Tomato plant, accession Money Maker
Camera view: vertical (180 deg); turntable rotation: 120 degrees
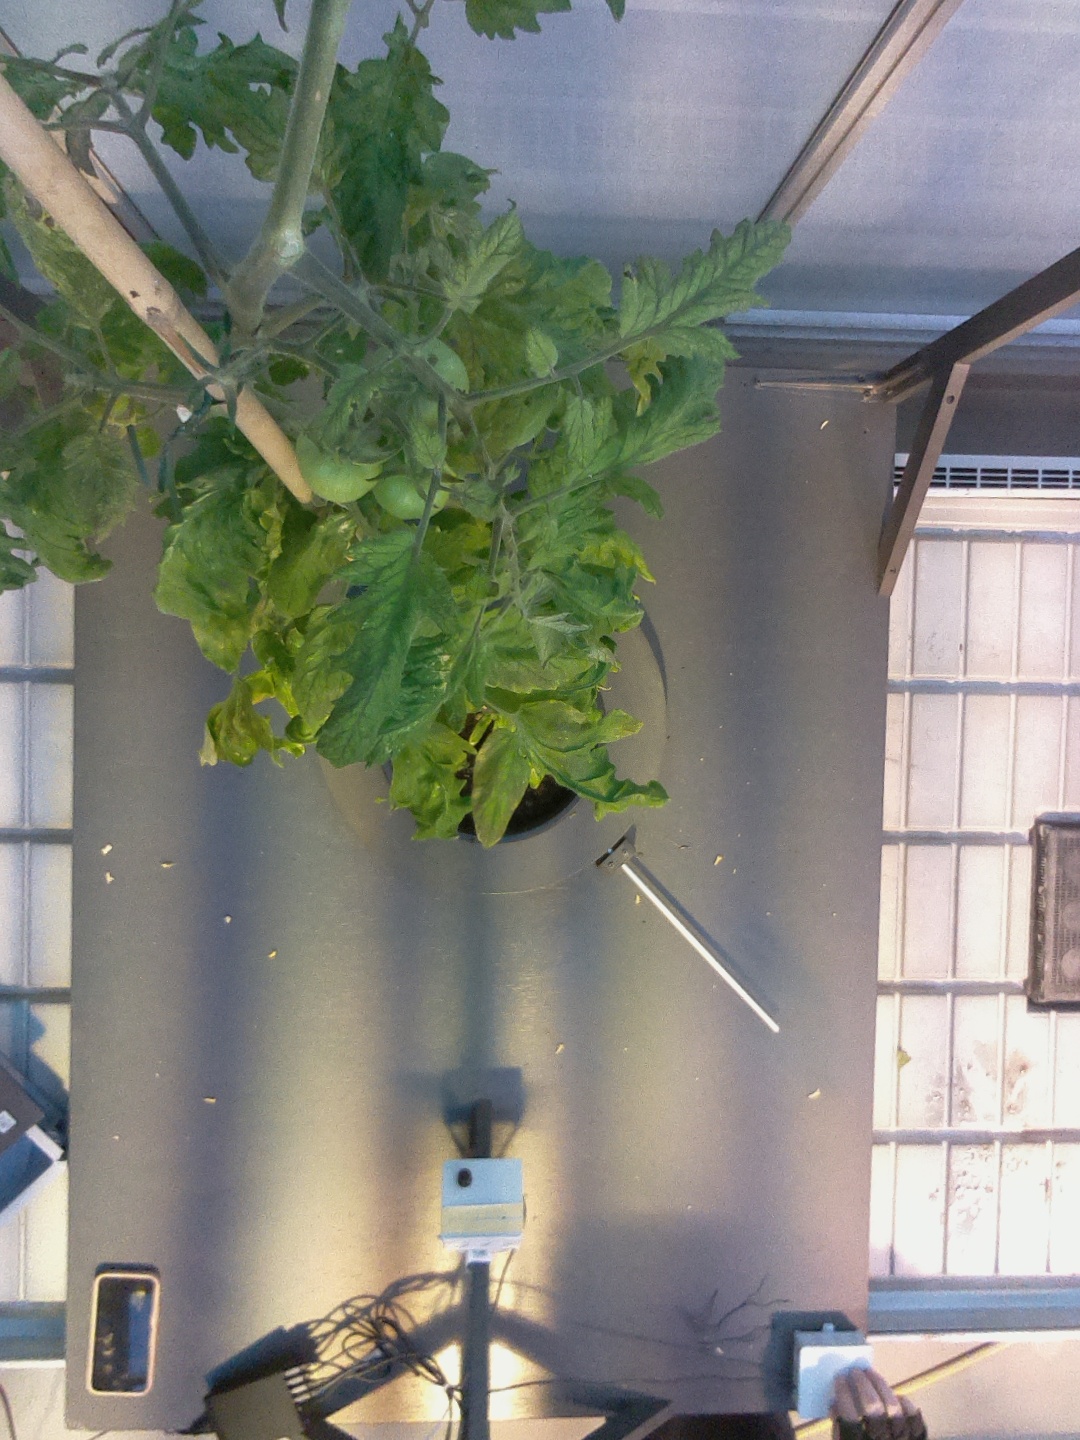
BBCH growth stage 79: 90% -100% of final fruit size